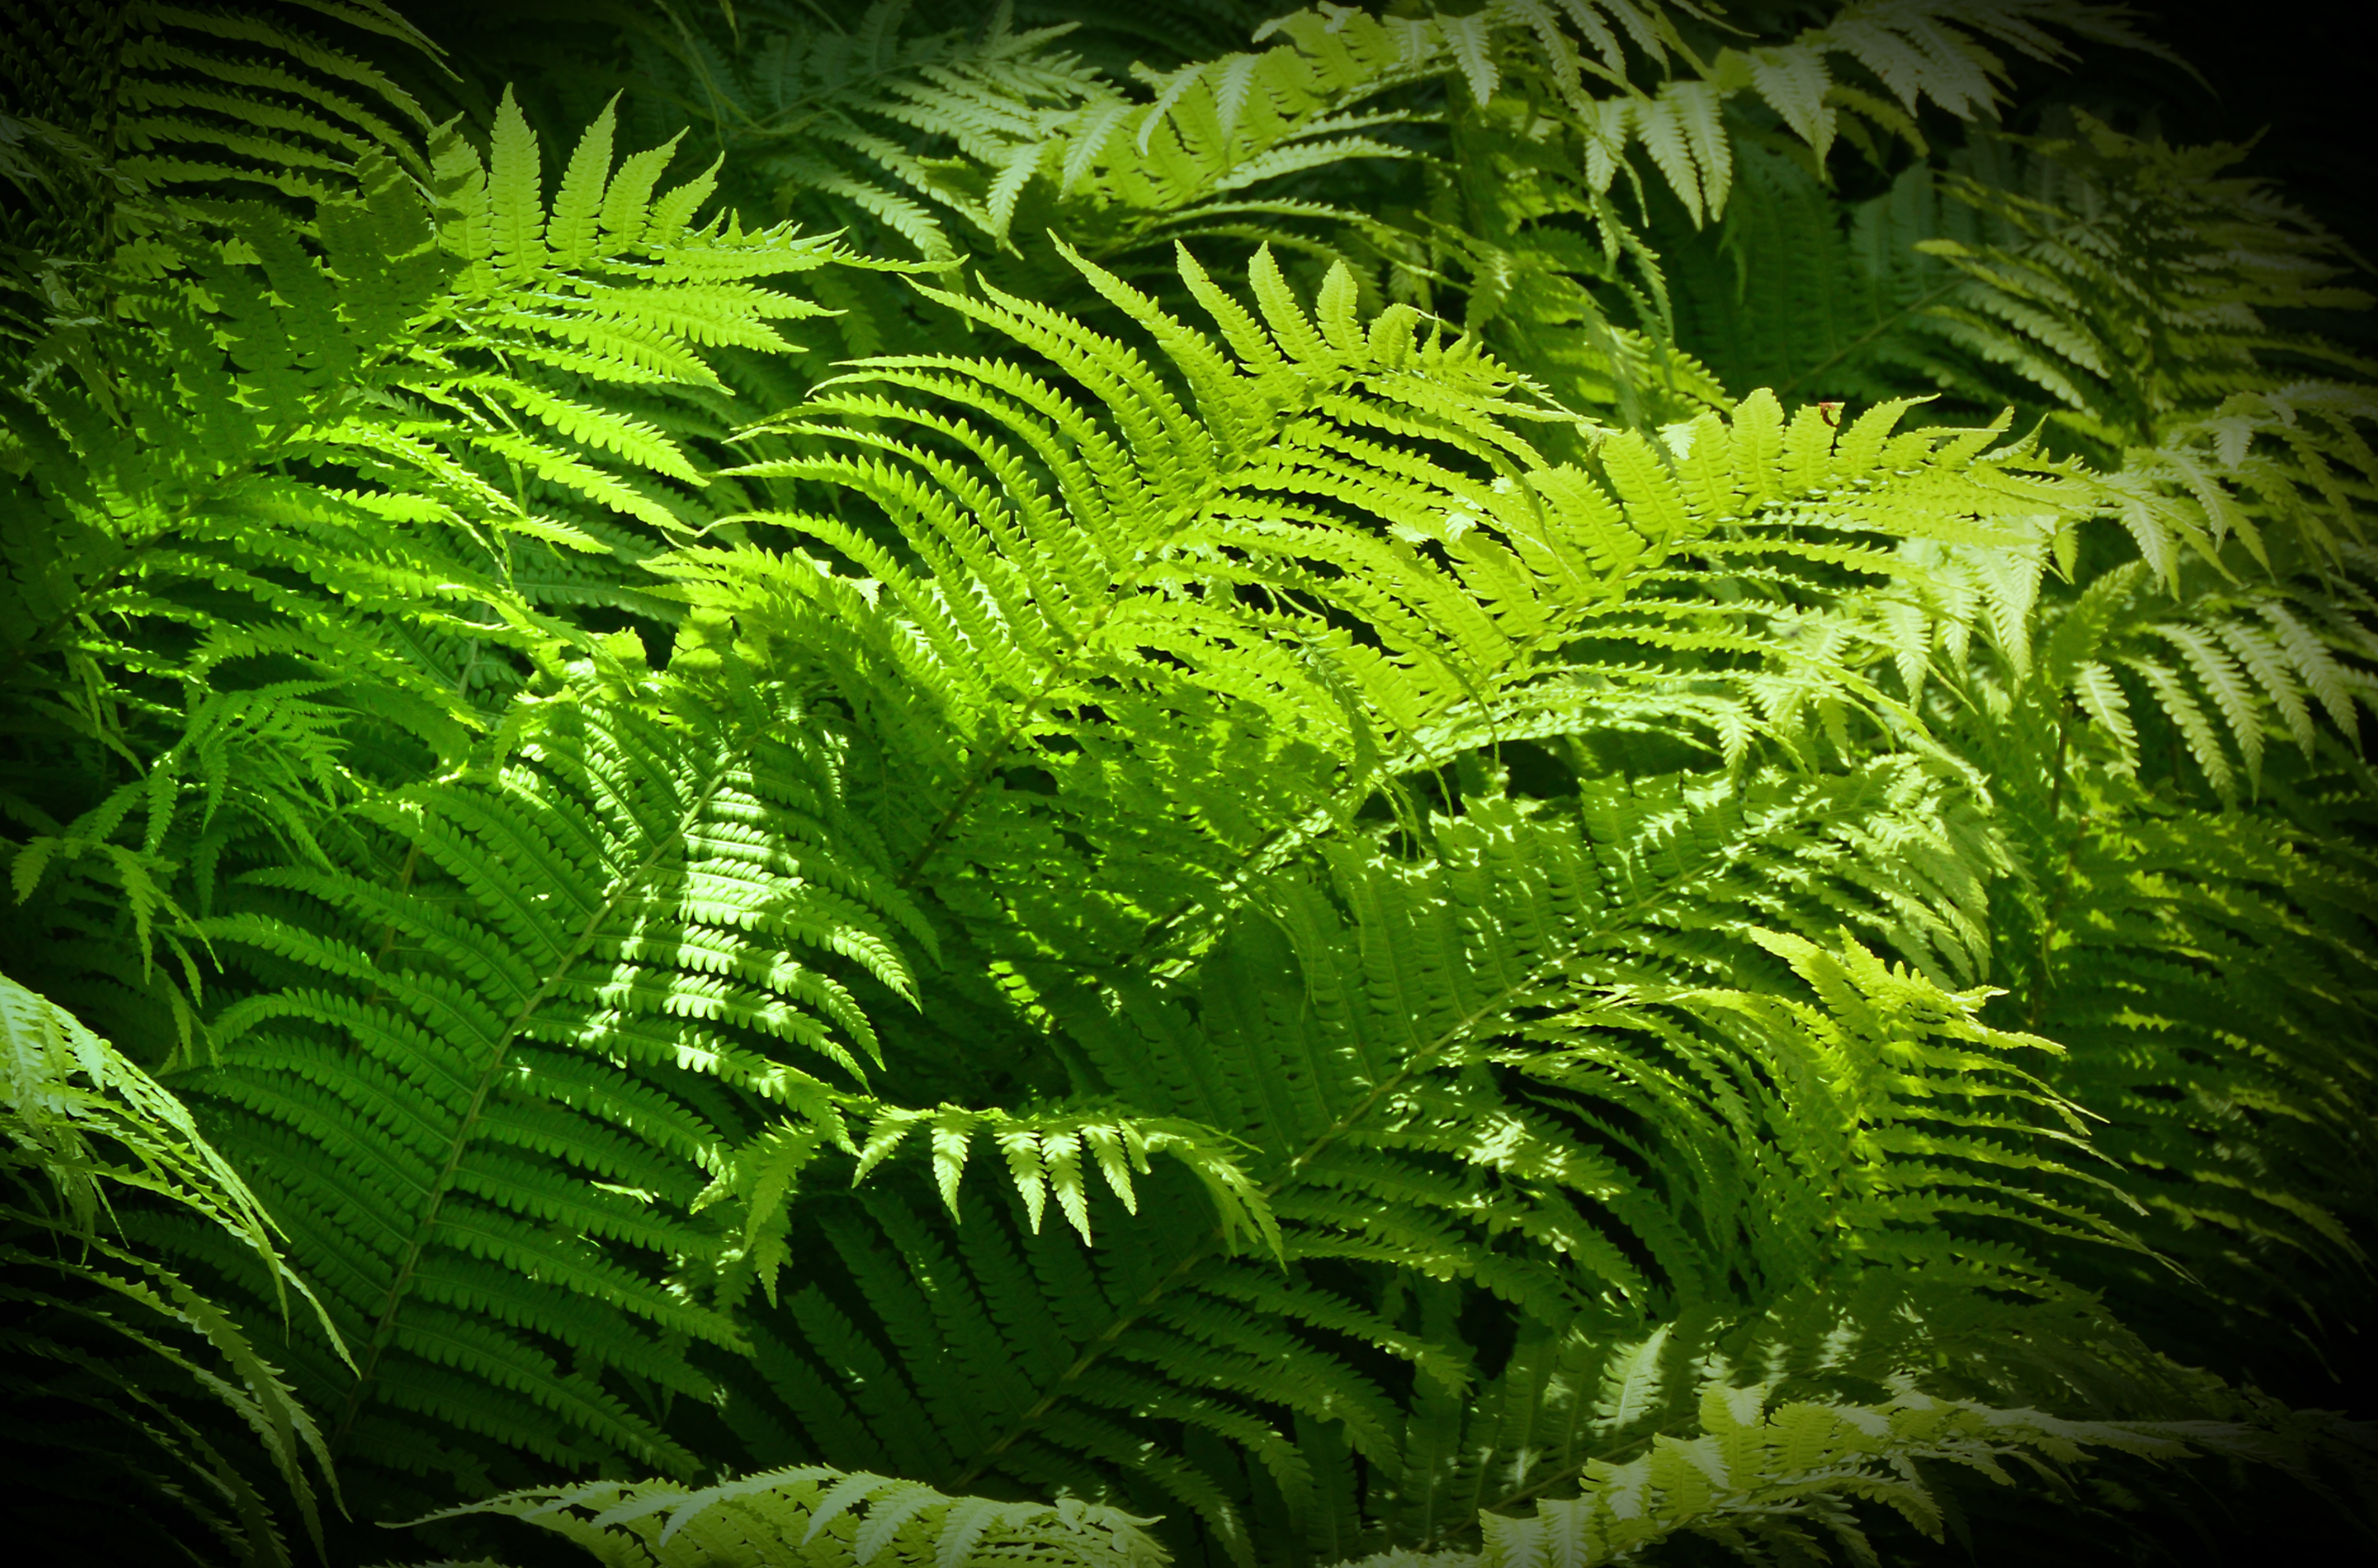
forest, growth, plant, leaf, flower, fruitful, green, jungle, lush, botany, fern, zen, full, design, vegetation, rainforest, ferns, graphic, sunbeam, powerful, material collection, green stuff, feng shui, lush green, intense green, plant stem, land plant, ferns and horsetails, vascular plant, ostrich fern